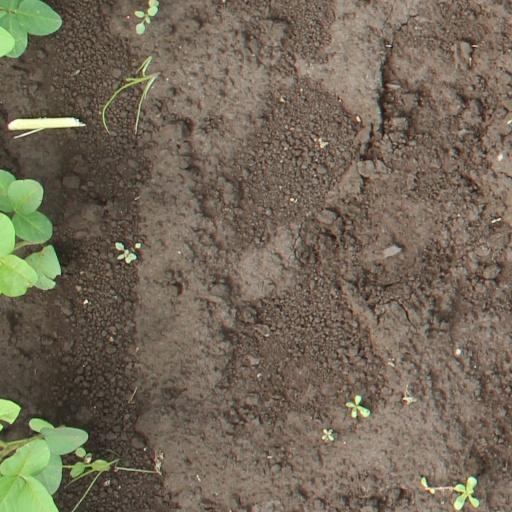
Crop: soybean